Nationality Rooms

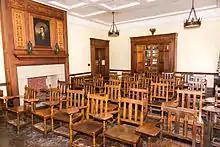
The Scottish Classroom

The Scottish Classroom was designed by Reginald Fairlie of Edinburgh in the period style of the early 17th century. The woodwork is carefully selected and treated English pollard oak. The names of distinguished Scots are carved in the ribbon bands of the panels and include David Livingstone who was an African missionary and explorer, Robert Louis Stevenson who authored "Treasure Island", and Alexander Fleming who discovered penicillin. The inscriptions above the doors and the rear cabinet are from "The Brus" by the 14th-century Scottish poet John Barbour. The room's oak doors were copied from the entrance of Rowallan Castle in Ayrshire. A 16th-century Scottish proverb above the blackboard was taken from the Cowgate in Edinburgh and is known as "the Scottish Golden Rule" which reads: "Gif Ye did as Ye sould Ye might haif as Ye would." The plaster frieze was adapted from the plaster frieze at Elcho Castle in Perthshire and incorporates symbols of 14 Scottish clans which had members on the room committee, such as the buckle of the Leslie Clan. The thistle, Scotland's national flower, is rendered on the cornerstone as a tree-of-life. The overmantel of the Scottish sandstone fireplace that is flanked by carved kists, or log storage chests, is dominated by a portrait of poet Robert Burns that is copied from an original by Alexander Nasmyth which hangs in the National Portrait Gallery of Scotland. Above the portrait is the cross of St. Andrew, Scotland's patron saint. The bronze statuettes on the mantel near an arrangement of dried heather are miniature replicas of heroic statues at the gateway to Edinburgh Castle and represent the 13th-century patriot Sir William Wallace and the 14th century freedom fighter, Robert the Bruce, both of whom were popularized in the movie "Braveheart".